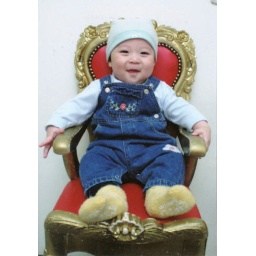
Max in red chair